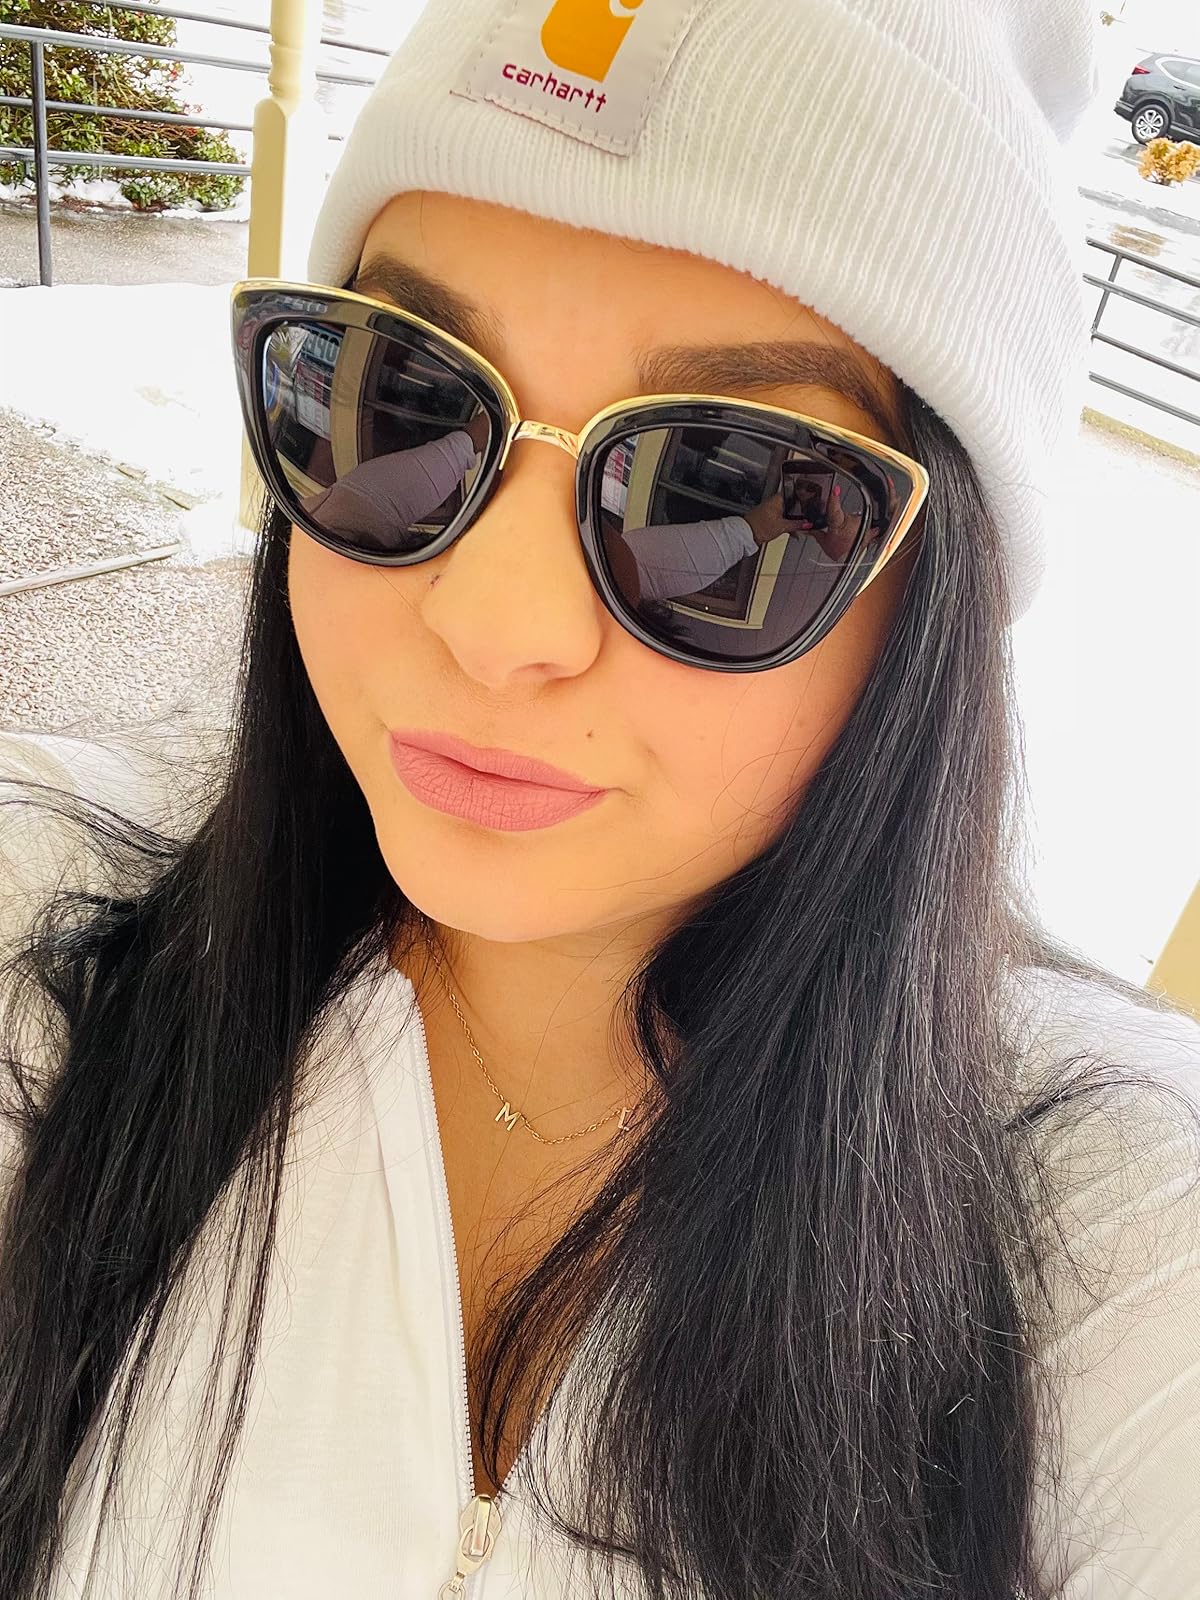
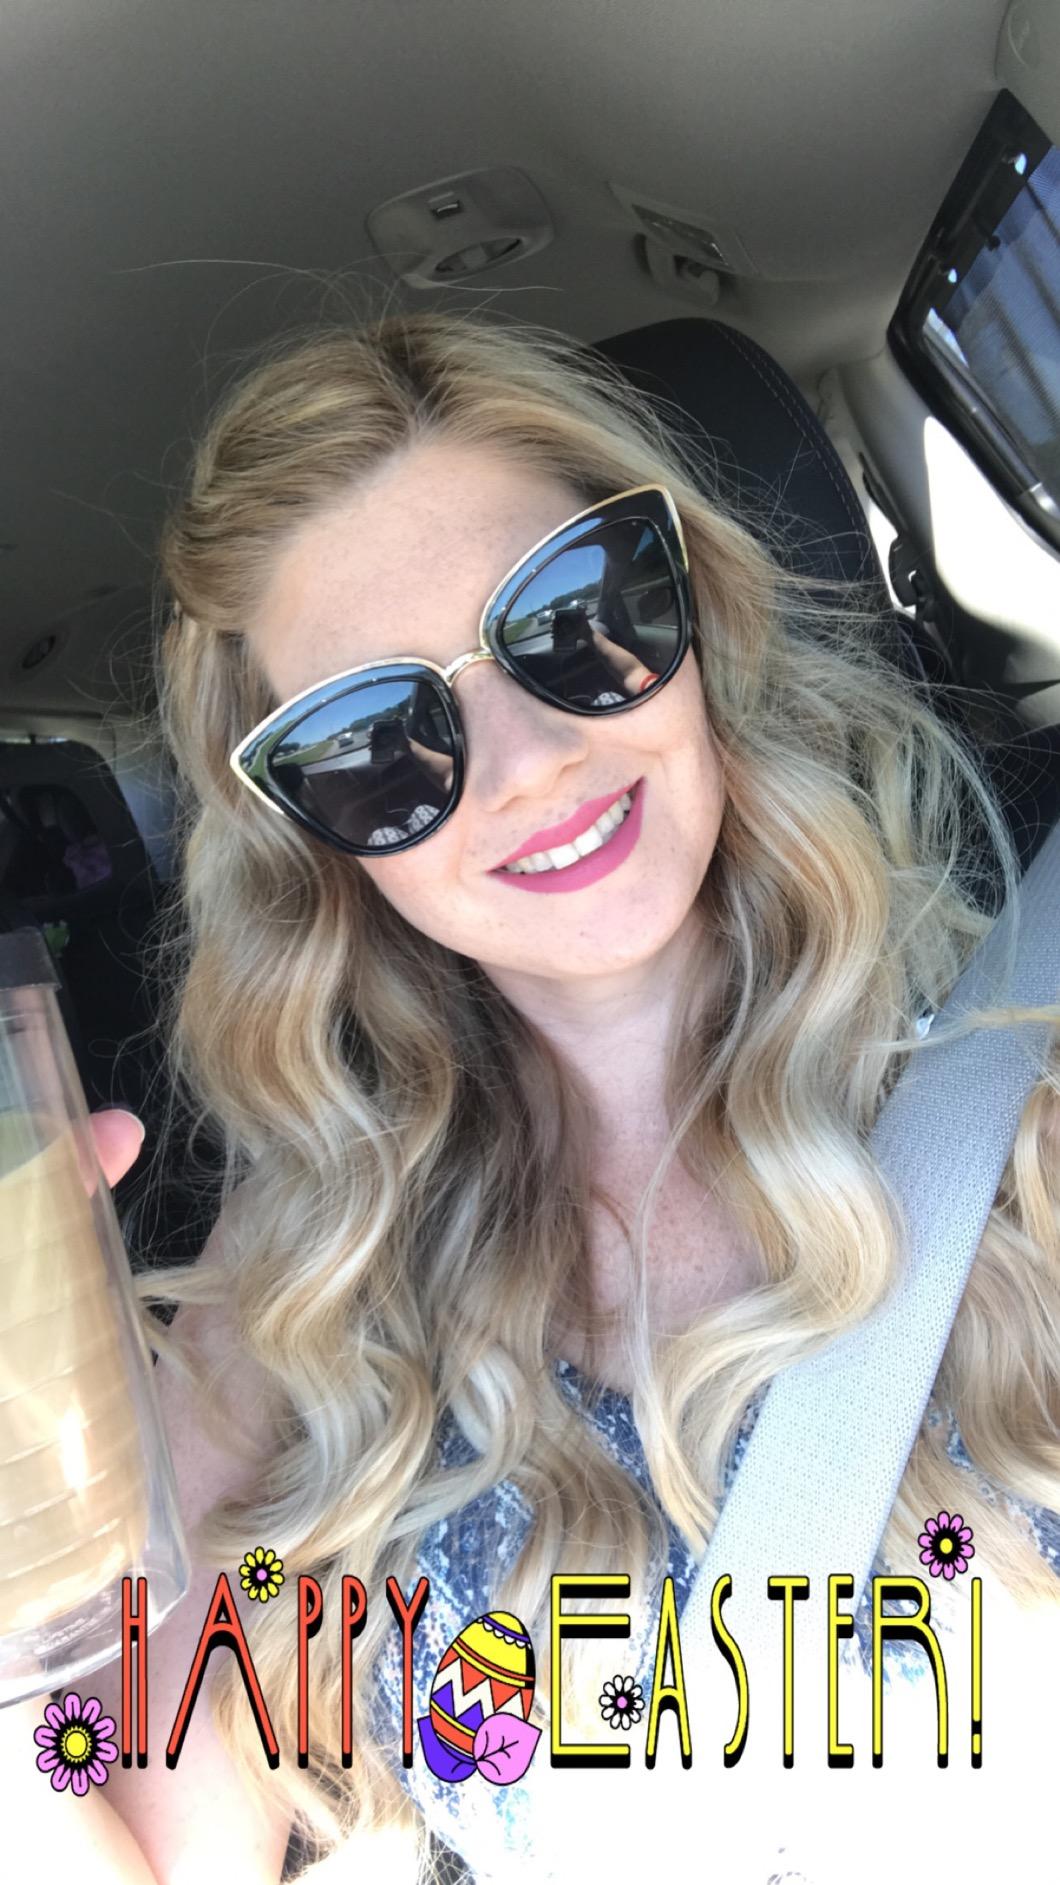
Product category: accessories_sunglasses
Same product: yes